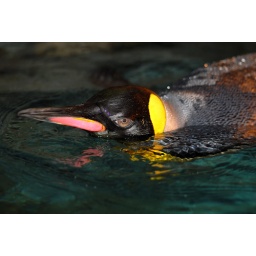
Emperor penguin swimming in water from the St. Louis, Missouri Zoo.